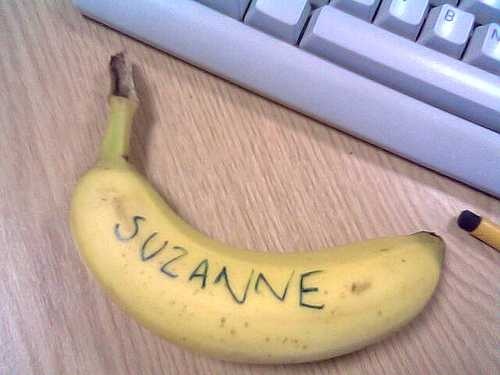
Label: Banana